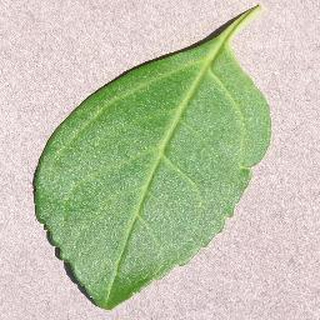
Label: healthy_cherry